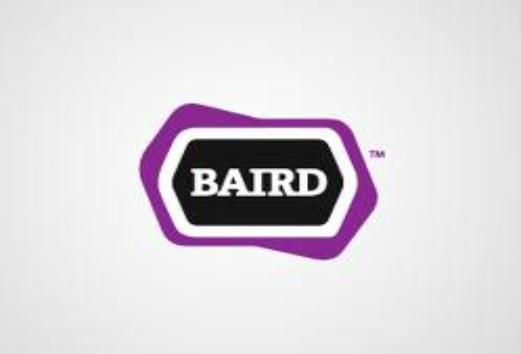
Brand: baird
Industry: Others